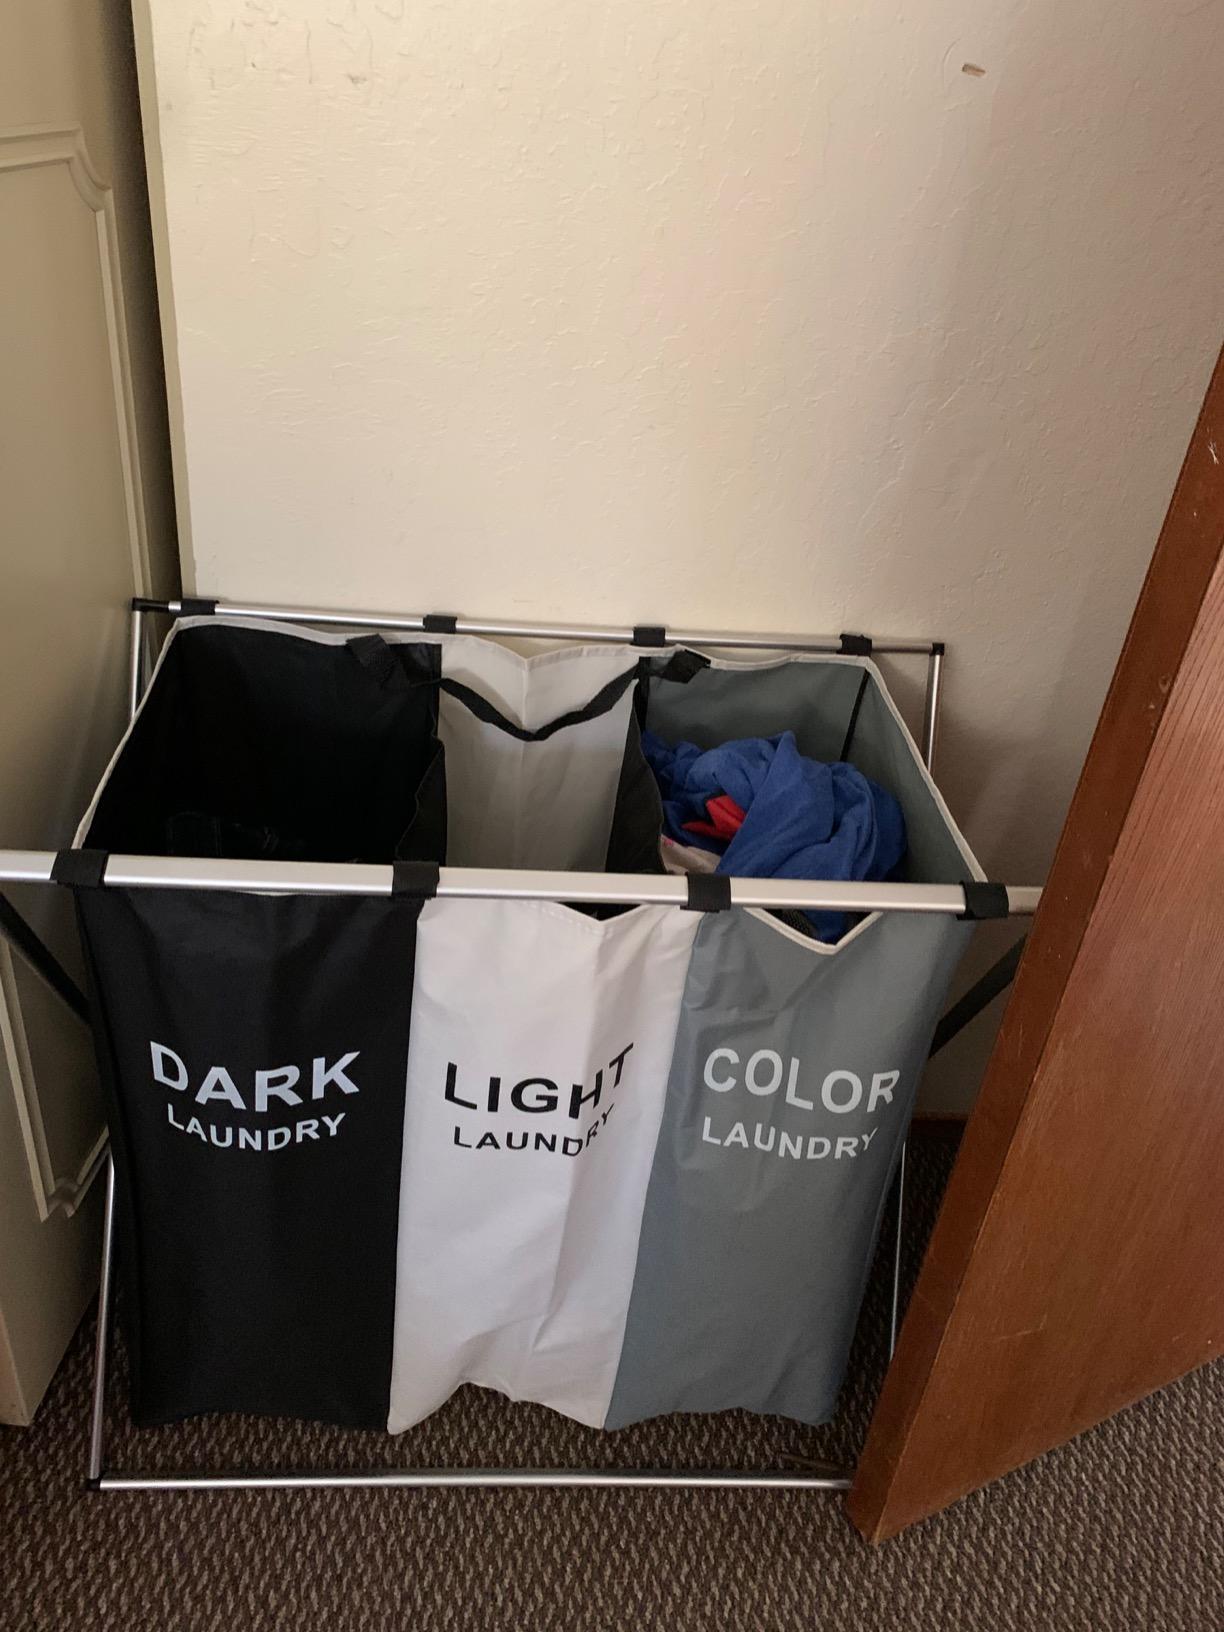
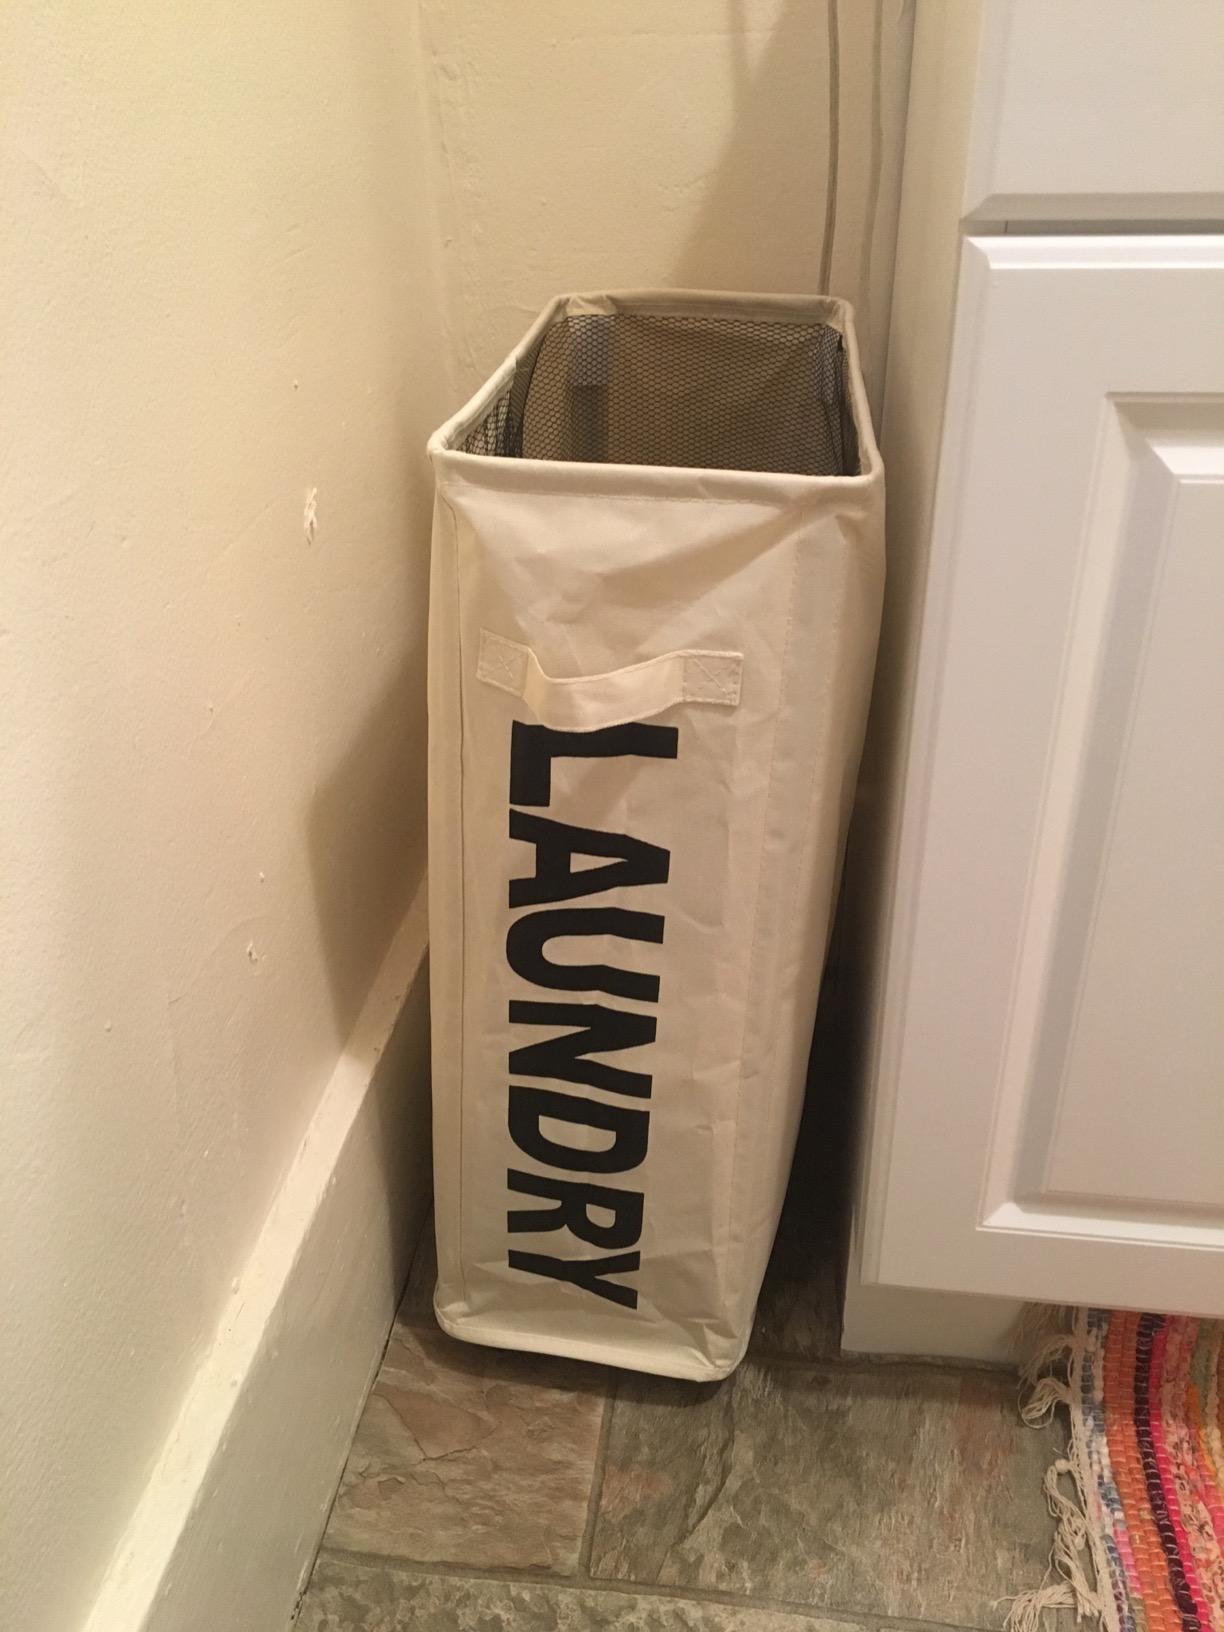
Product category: items_hamper
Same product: no